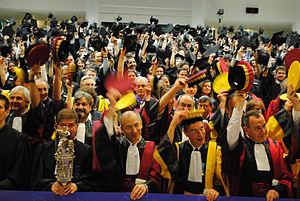
Remise des diplômes de docteurs de Sorbonne universités le 14 mai 2011. Les professeurs avaient revêtu la toge, aux couleurs des disciplines enseignées à l'université
Sorbonne Universités était un regroupement d’établissements d’enseignement supérieur créé en 2010 et ayant existé jusqu'à fin 2017, et qui a été remplacé par la nouvelle université Sorbonne Université. S’y trouvaient l'Université Paris-Sorbonne et l'Université Pierre-et-Marie-Curie, avant leur fusion le 1ᵉʳ janvier 2018, donnant naissance à Sorbonne Université.
L’université Paris-Sorbonne est une université française spécialisée en lettres, arts et sciences humaines ayant existé sous ce nom entre 1971 et 2018. Depuis le 1ᵉʳ janvier 2018, elle est devenue la faculté des Lettres de Sorbonne Université, à la suite de sa fusion avec l'université Pierre-et-Marie-Curie.